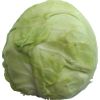
Label: Cabbage white 1